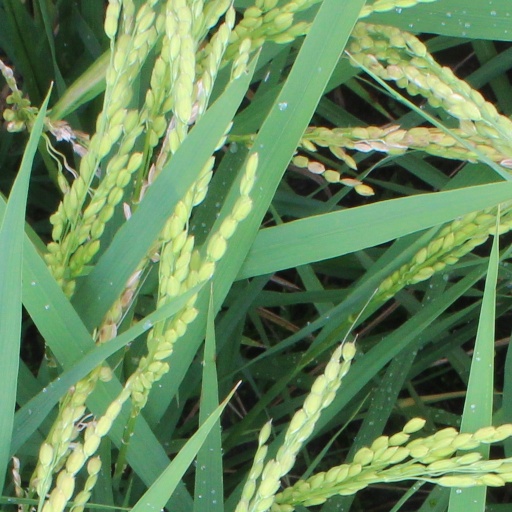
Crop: rice